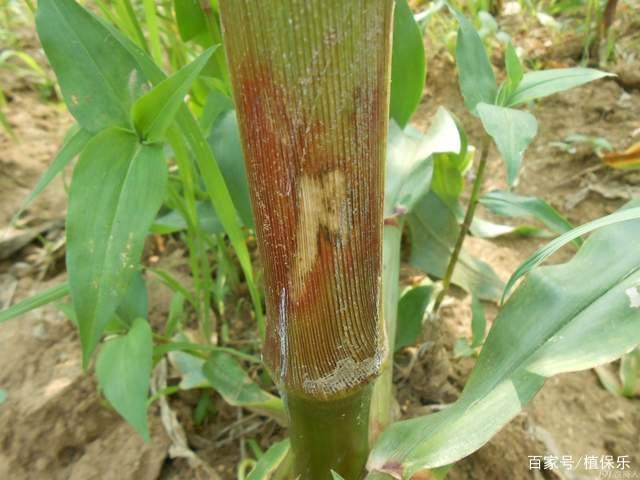
Plant: Ginger
Disease: ginger sheath blight